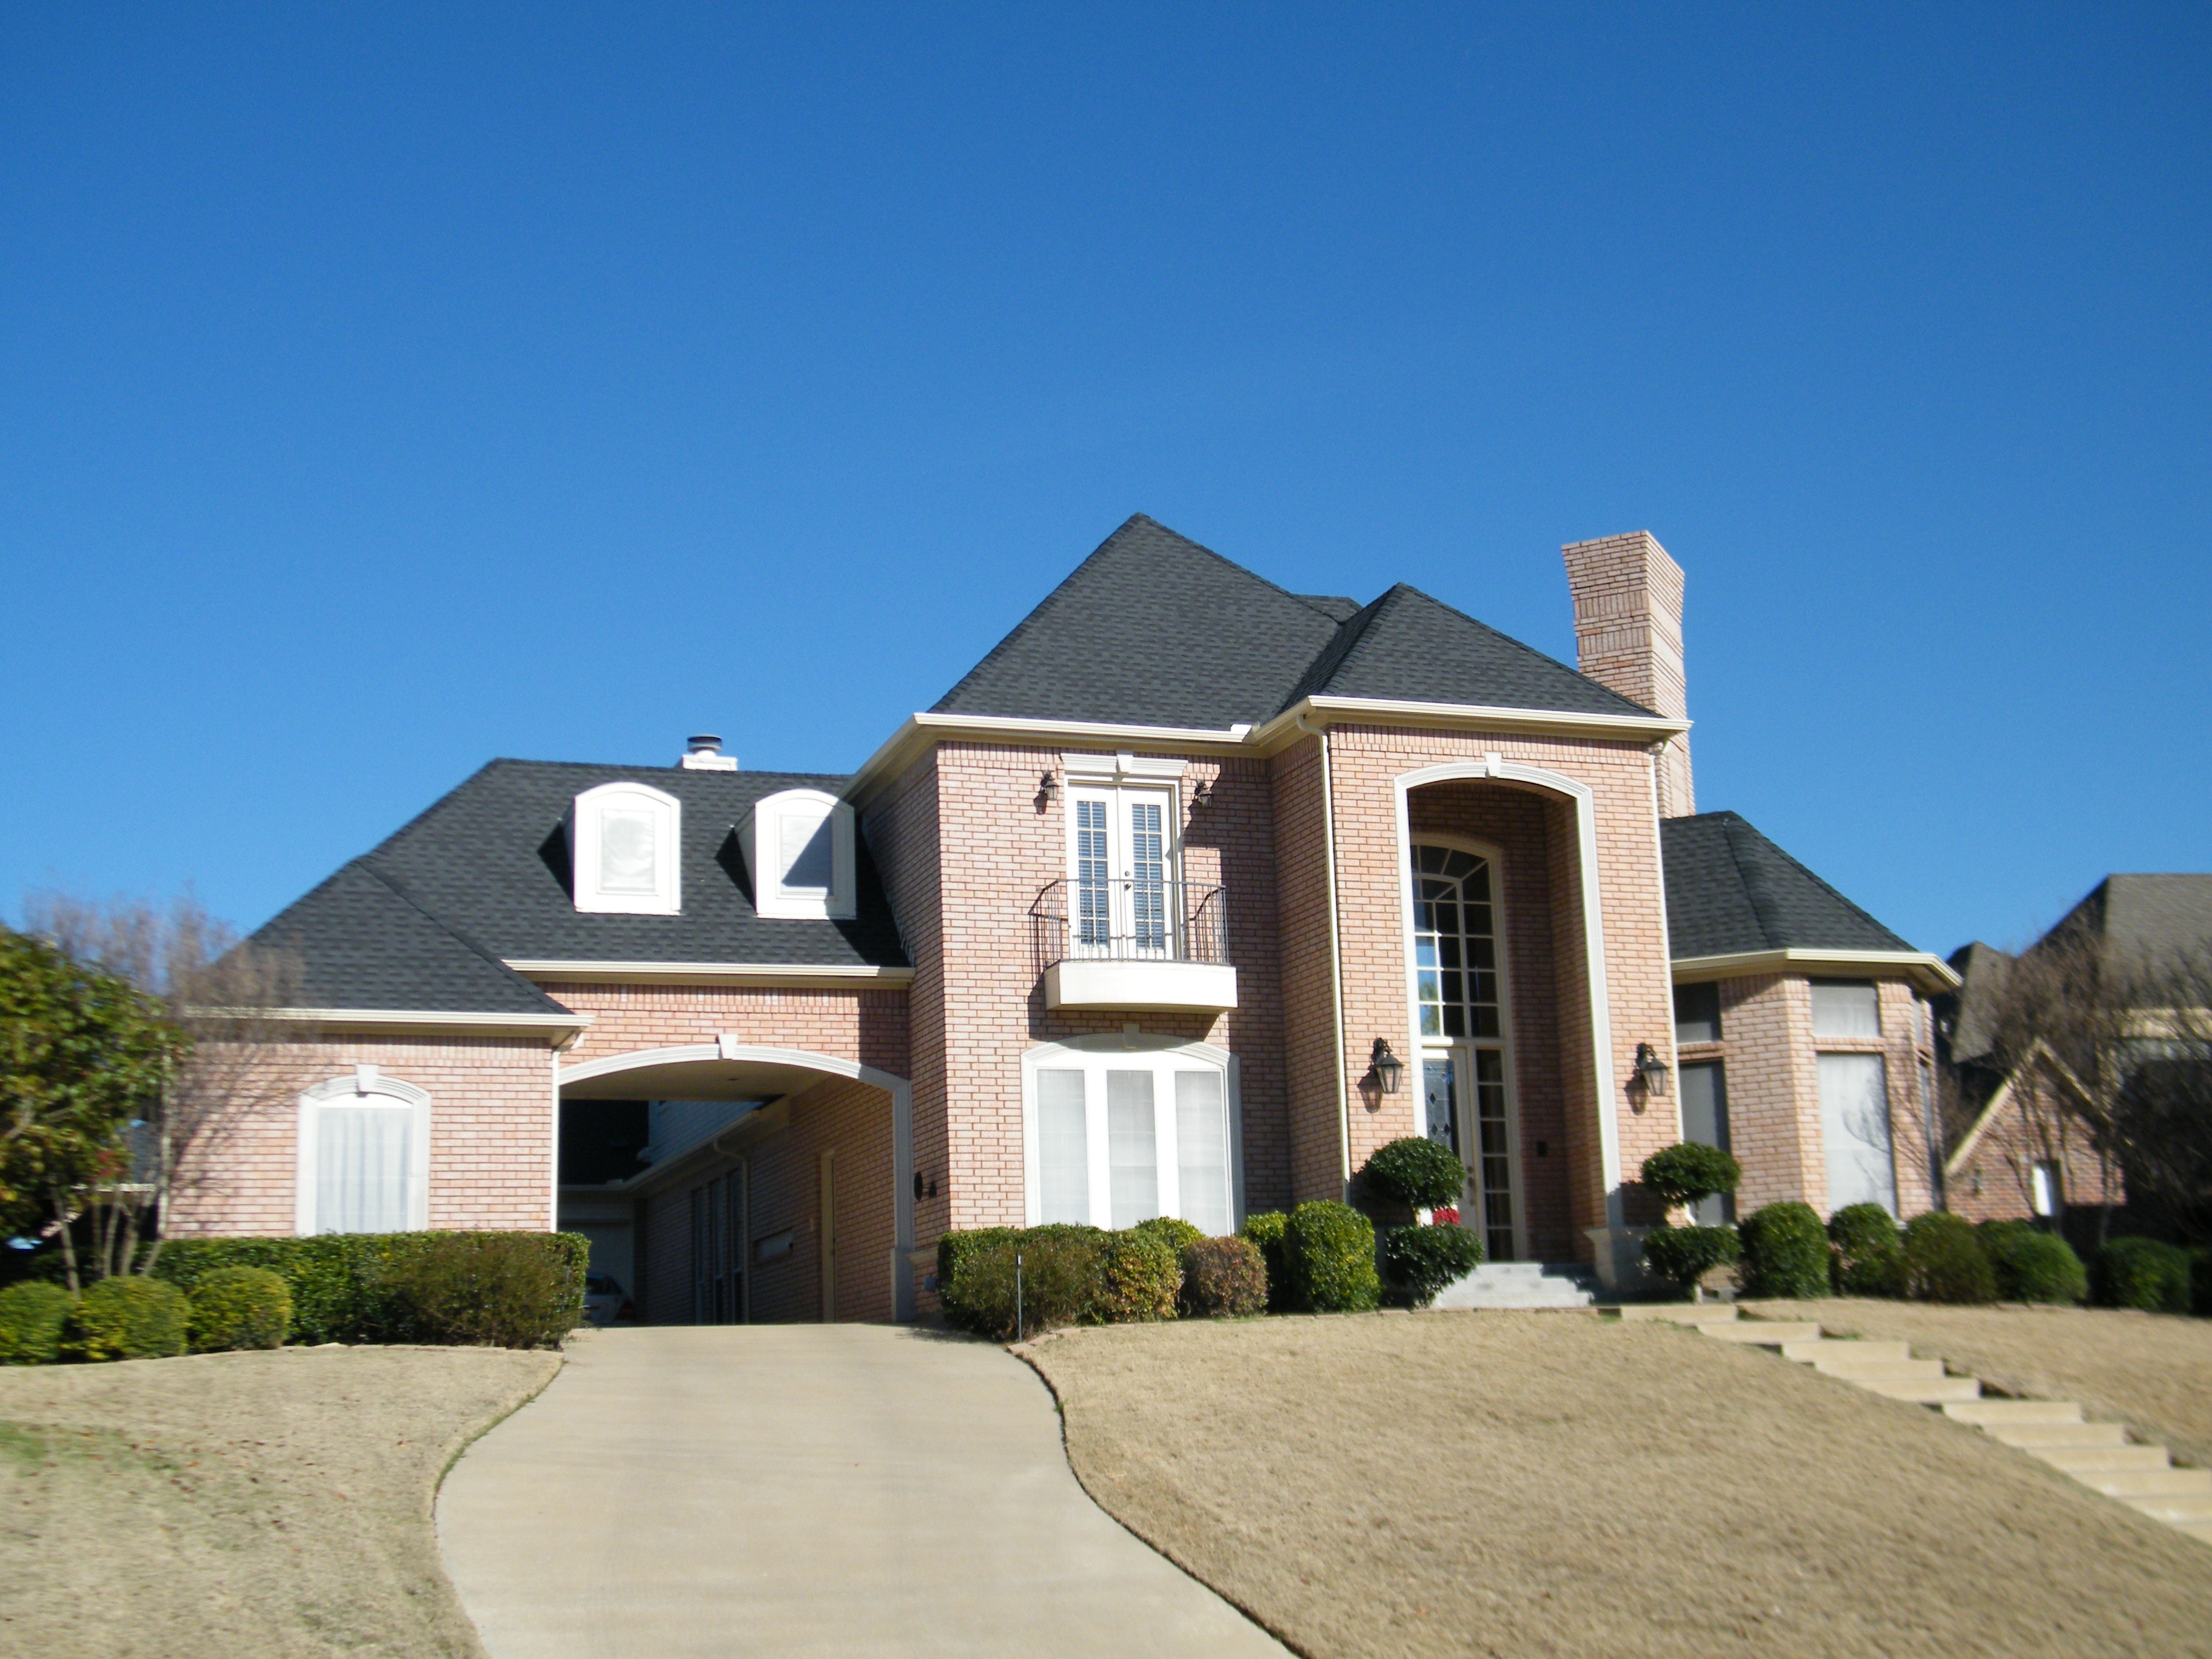
architecture, structure, villa, mansion, house, roof, building, city, home, construction, cottage, suburban, facade, residence, property, exterior, residential, dwelling, housing, blue sky, farmhouse, suburbs, estate, real estate, architecture design, residential area, custom home, no clouds